District Office Manual

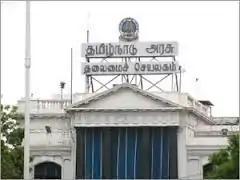
Tamil Nadu Government Secretariat

The District Office Manual of Tamil Nadu State Government, India is the manual which contains compendium of instructions to all Tamil Nadu State Government offices as how to transact business in the Government offices. General public are unaware of the office procedure followed in Government offices and this leads to friction, heartburns, frustration and disappointment. This manual, a public document, published by Government of Tamil Nadu and available for sale in Government book depots and some private book stalls, gives complete details of how to transact business in Government offices with very clearly delineated accountability and responsibility norms with citations of Government Orders.